Safflorite

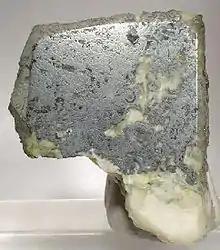
Polished sample of safflorite, loellingite and rammelsbergite on quartz from the St Andreasberg District, Harz Mountains

It was first described in 1835 from the Schneeberg District, Ore Mountains, Germany. Safflorite occurs with other arsenide minerals as an accessory in silver mining districts. It alters to the arsenate erythrite in the secondary environment.